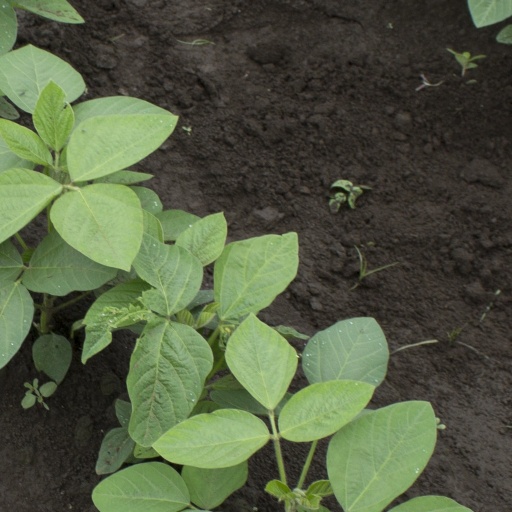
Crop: soybean